Los Angeles Herald-Express

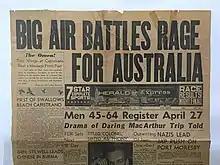
Cover of "Los Angeles Herald Express" (March 19, 1942)

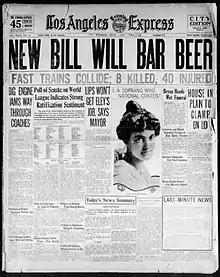
The cover of the Los Angeles Express detailing the start of the Wartime Prohibition Act on July 1, 1919

The Los Angeles Herald-Express was one of Los Angeles' oldest newspapers, formed after a combination of the "Los Angeles Herald" and the "Los Angeles Express". After a 1962 combination with Hearst Corporation's "Los Angeles Examiner", the paper became the "Los Angeles Herald-Examiner," folding on November 2, 1989.